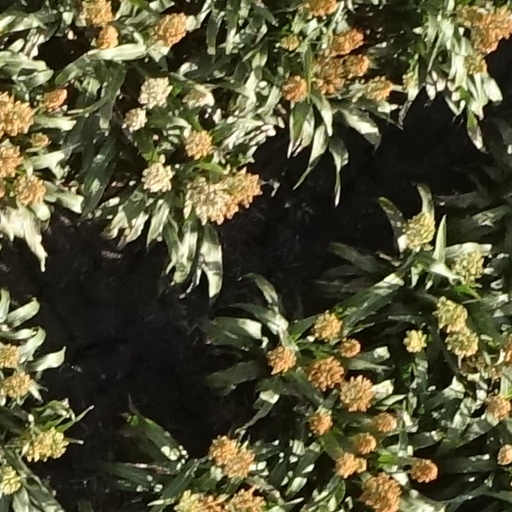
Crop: sorghum